Pint glass

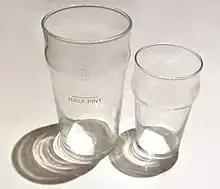
A pint and a half-pint nonik glass

Pint glasses became popular in the United Kingdom in the early to mid-20th century, replacing tankards made from pewter, ceramic and glass. This change was notably lamented by George Orwell in his 1946 essay "The Moon Under Water".